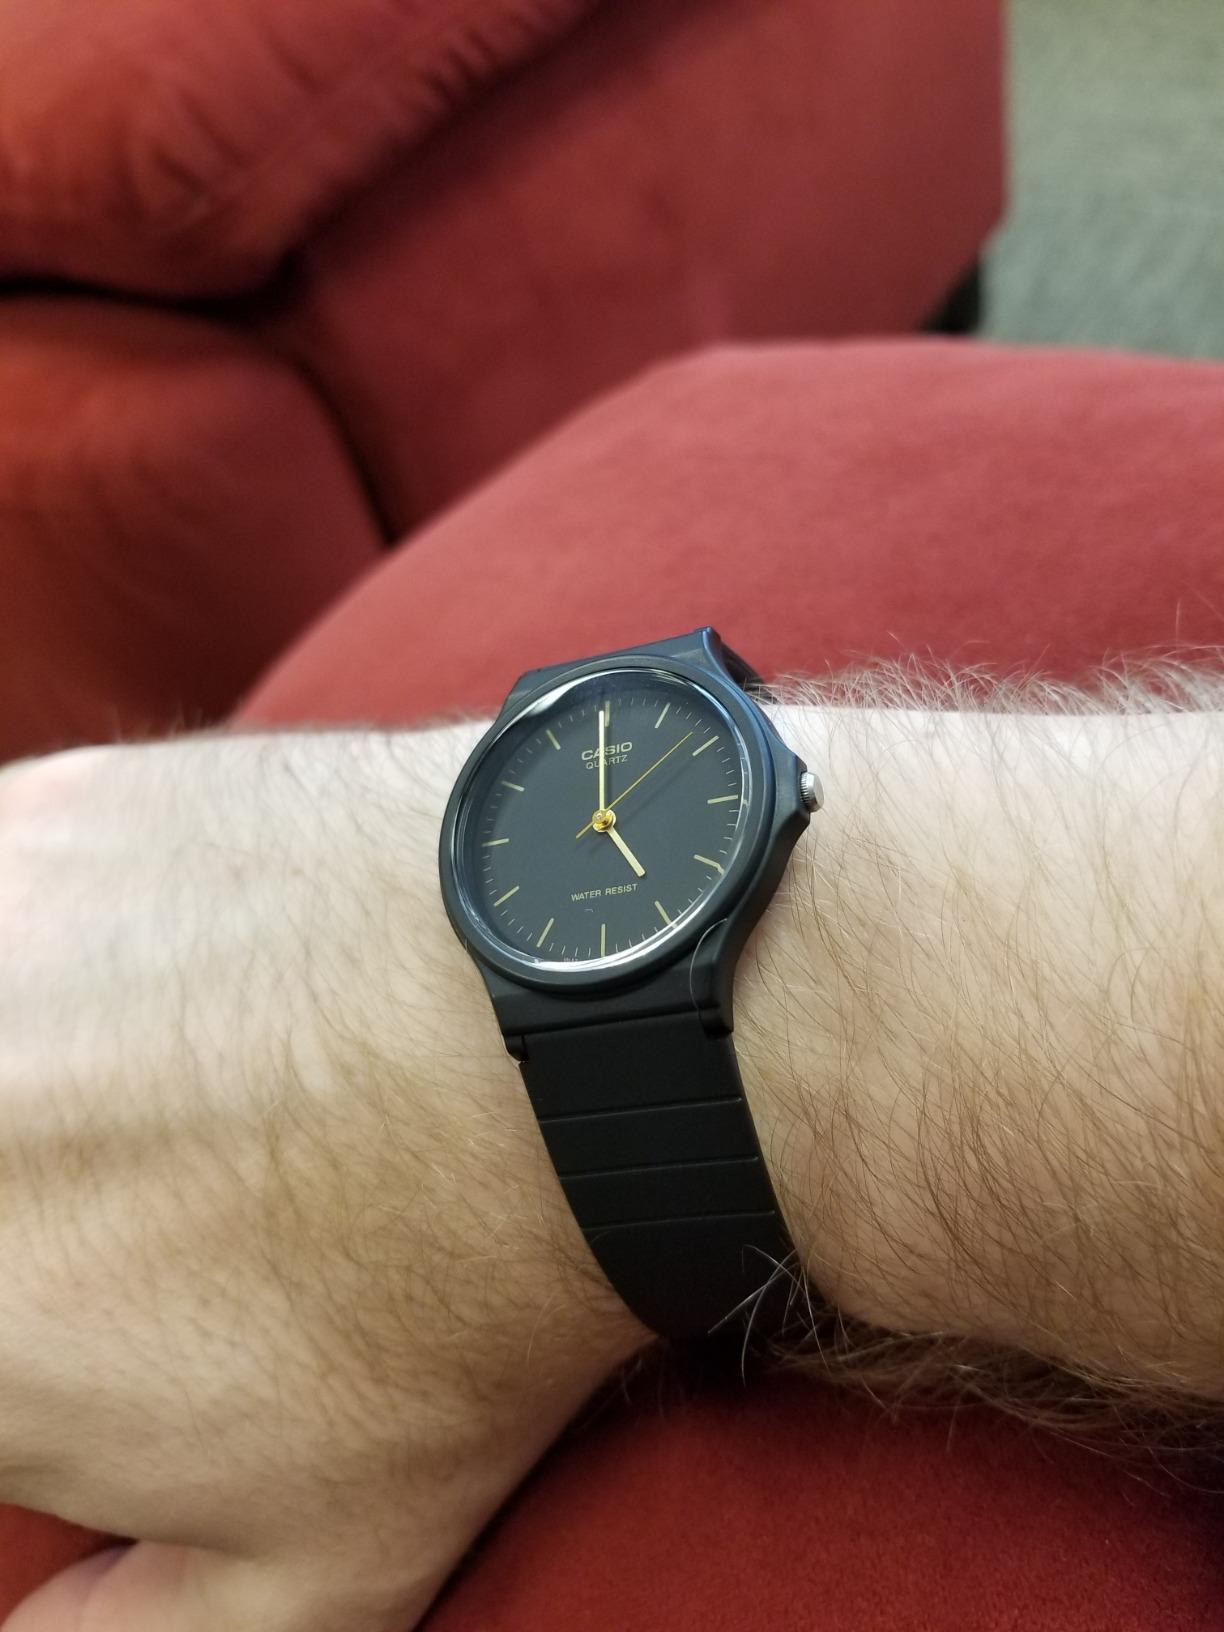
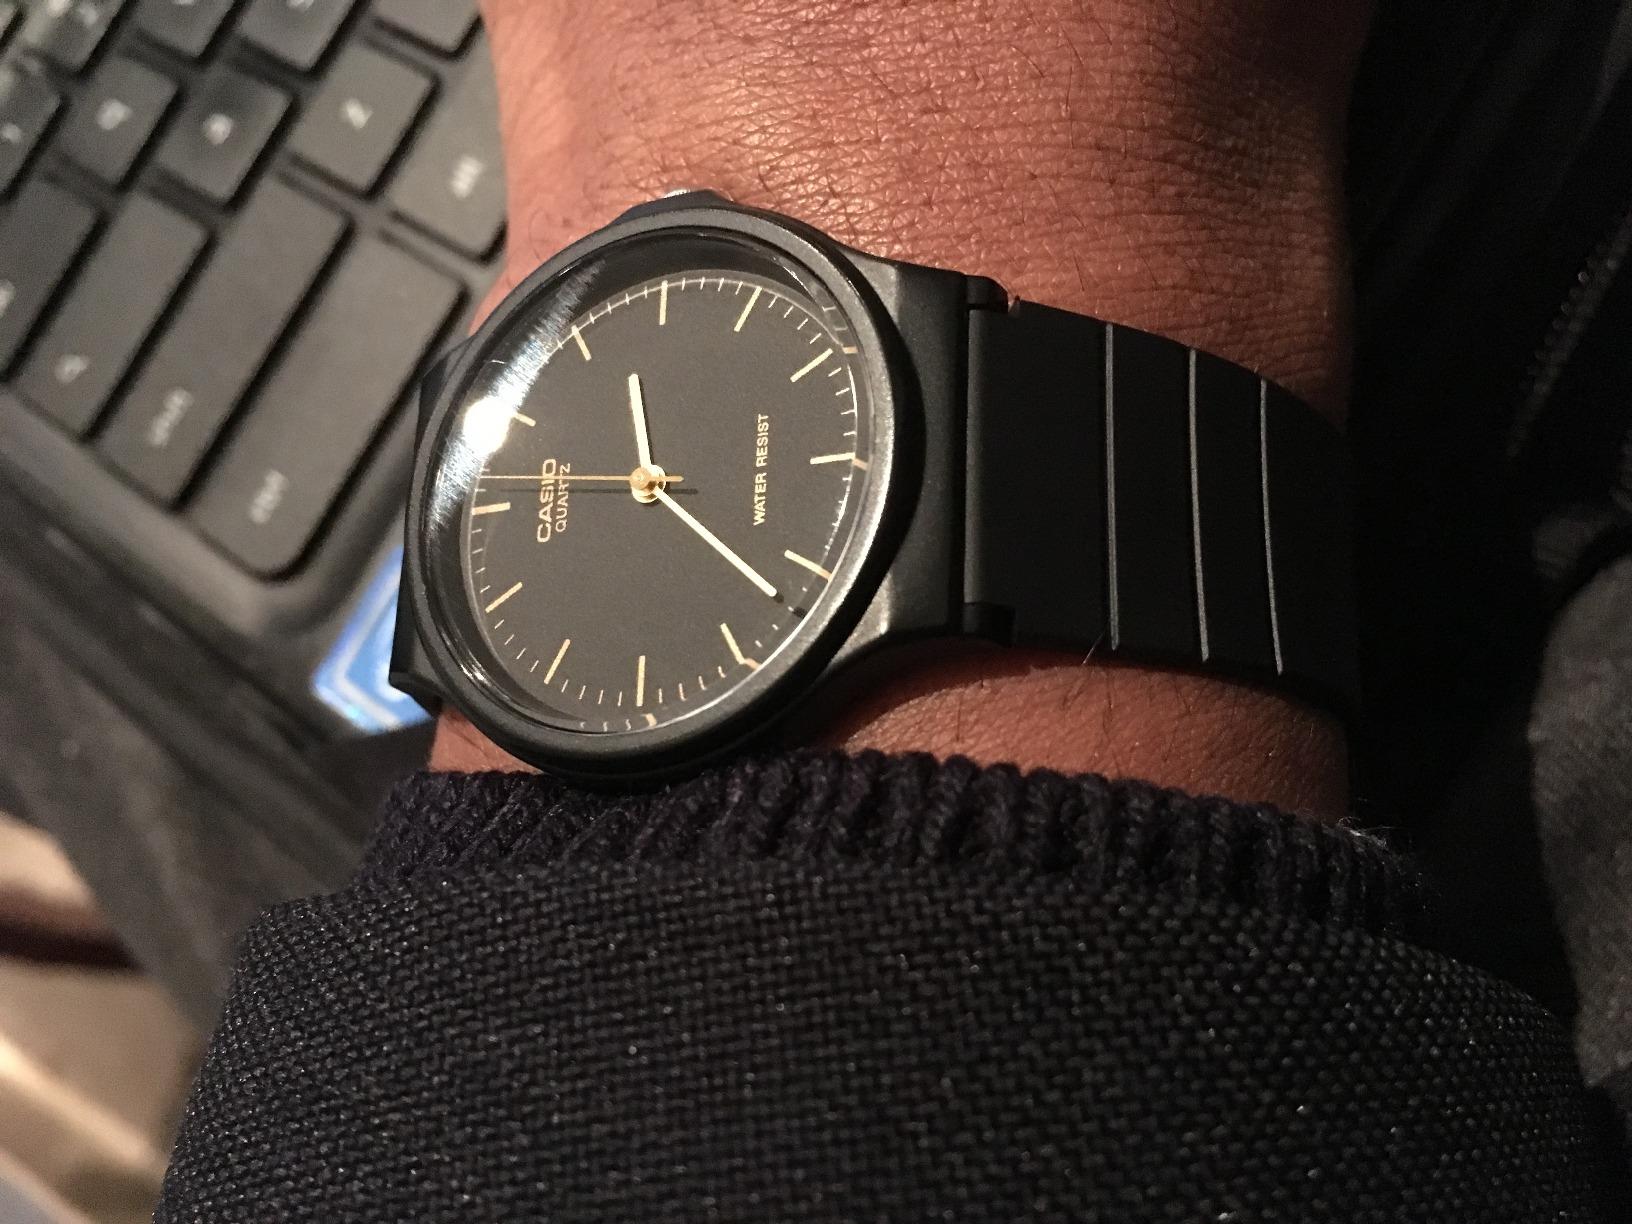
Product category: accessories_watch
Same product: yes